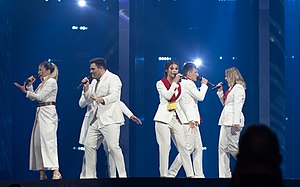
D-Moll
D-Moll (2019)
D-Moll er en montenegrinsk vokalgruppe, der vil repræsentere Montenegro i Eurovision Song Contest 2019 i Tel Aviv.